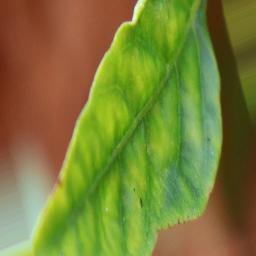
Label: nutritional